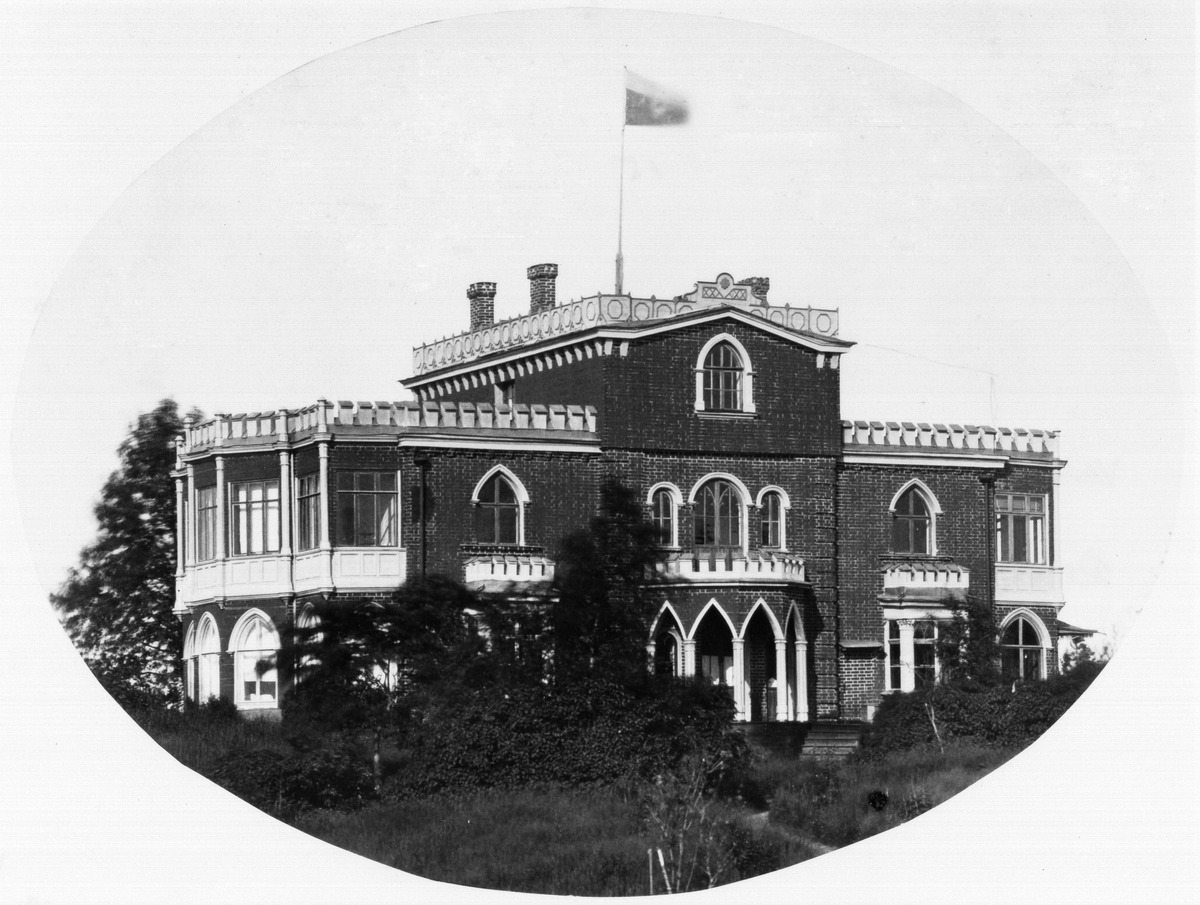
Itäinen Kaivopuisto, huvila n:o 8,  Rauhaniemi, Jusupovin huvila
sisällön kuvaus: Itäinen Kaivopuisto, huvila n:o 8,  Rauhaniemi, Jusupovin huvila. Itäinen Puistotie 15, ent. 8. mustavalkoinen
Ajankohta: kuvausaika 1860-1869
Paikka: Suomi, Uusimaa, Helsinki, Kaivopuisto Helsinki, Itäinen Puistotie 15
Aiheet: rakennukset, arkkitehtuuri